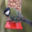
Label: bird